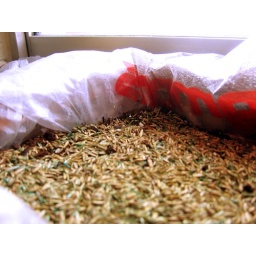
i am growing grass in this basket for Easter and here is the first little baby!